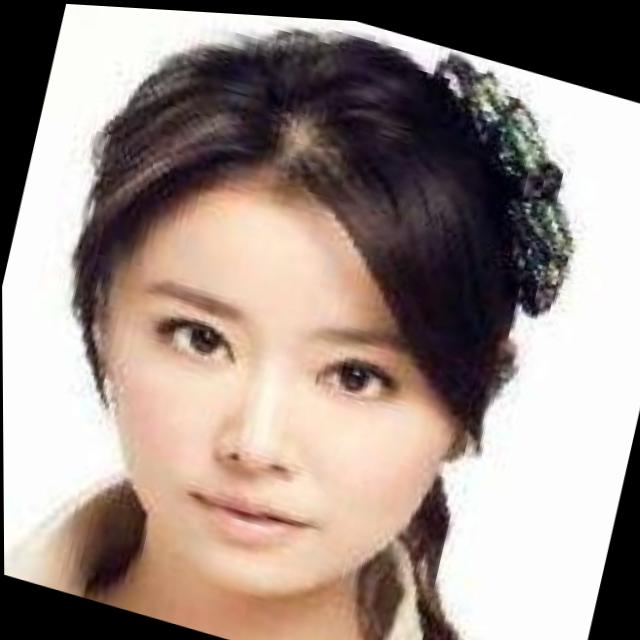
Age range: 21-44